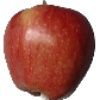
Label: Apple Red 1